Felix (consul 428)

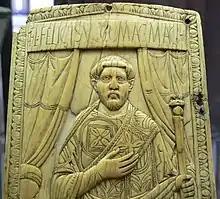
Left leaf of the consular diptych of Flavius Felix

Flavius Felix (died 430), sometimes erroneously called Constantius Felix, was a general of the Western Roman Empire, who reached the prominent rank of patrician before being killed probably by order of Aetius. For his consulate in 428 he issued some consular diptychs, one of which has been preserved until modern times.